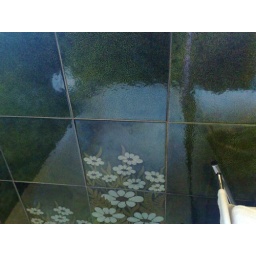
I thought this looked like the flowers were floating in the bath